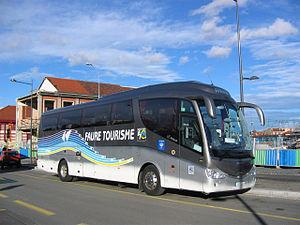
Irizar est un carrossier d'autocars Espagnol dont le siège se situe à Ormaiztegi dans la province du Guipuscoa de la communauté autonome du Pays basque.